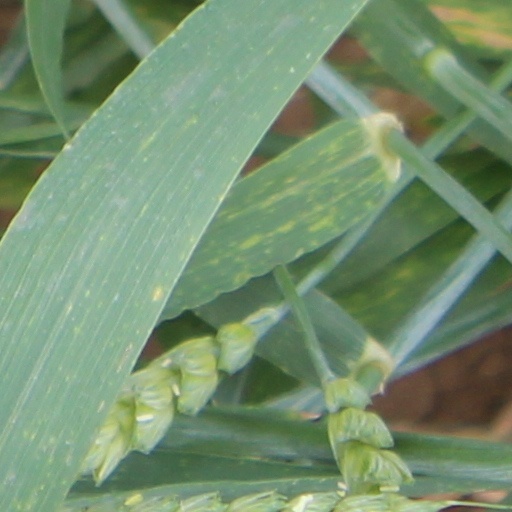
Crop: wheat